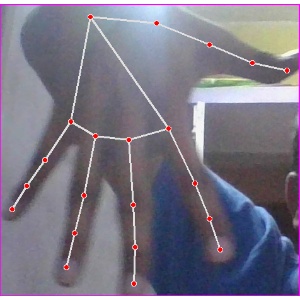
अक्षर: ढ